Mario Tennis

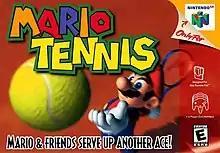
North American Nintendo 64 box art

Mario Tennis is a 2000 sports video game developed by Camelot Software Planning and published by Nintendo for the Nintendo 64 (N64). Following "Mario's Tennis", it is the second game in the "Mario Tennis" series. The game is known for being the debut game of Luigi's arch-rival, Waluigi, and the re-introduction of Princess Daisy and Birdo.